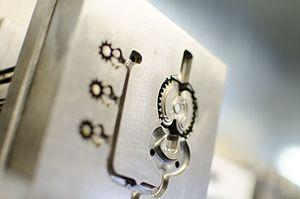
Exemple d'outillage fonderie Zamak
Le Zamak est un alliage de zinc, d'aluminium, de magnésium et de cuivre. Son nom est un acronyme des noms allemands des métaux qui le composent : Zink, Aluminium, MAgnesium et Kupfer.